Lieutenant Governor of Manitoba

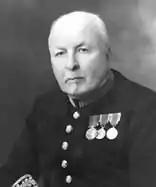
William Johnston Tupper, 12th lieutenant governor of Manitoba, from 1934 to 1940

The office of lieutenant governor of Manitoba came into being in 1870, upon Manitoba's entry into Canadian Confederation, and evolved from the earlier position of lieutenant governor of the Northwest Territories, though the occupants continued to simultaneously act as lieutenant governors of the Northwest Territories and later as lieutenant governors of Keewatin District, until the latter was reabsorbed into the Northwest Territories in 1905. Since 1867, 24 lieutenant governors have served the province, amongst whom were notable firsts, such as Pearl McGonigal the first female lieutenant governor of the province and Yvon Dumont the first Métis lieutenant governor. The shortest mandate by a lieutenant governor of Manitoba was Adams George Archibald, from August 1870 to October 1872, while the longest was Roland Fairbairn McWilliams, from 1 November 1940 to 1 August 1953. The first two holders of the title (Adams George Archibald and Alexander Morris) held more power in the province so much so in becoming a de facto Premier and only changed under Joseph-Édouard Cauchon.